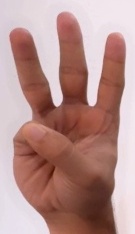
ASL sign: 6